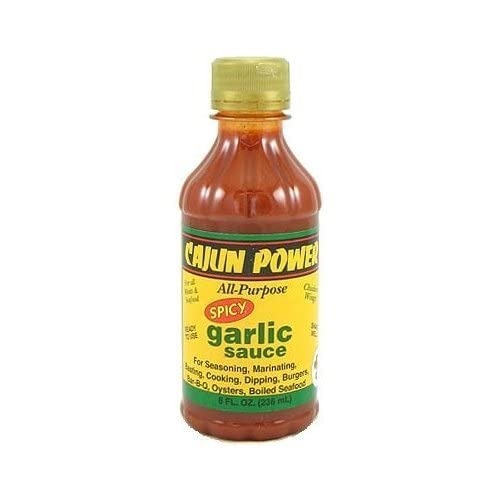
Item Name: Cajun Power All-Purpose Spicy Garlic Sauce,8 oz. - pack of 4
Value: 4.0
Unit: Count

Price: 8.89